Plateosaurus

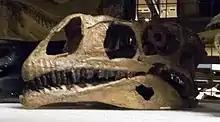
Skull cast of "P. gracilis"

The taxonomic history of "Plateosaurus" is "long and confusing" and a "chaotic tangle of names". As of 2019, only three species are universally accepted as valid: the type species "P. trossingensis, P. longiceps, and" "P. gracilis", previously assigned to its own genus "Sellosaurus". Moser performed the most extensive and detailed investigation of all plateosaurid material from Germany and Switzerland, concluding that all "Plateosaurus" and most other prosauropod material from the Keuper stems from the same species as the type material of "Plateosaurus engelhardti". However, this is problematic due to the undiagnostic state of the lectotype. Moser considered "Sellosaurus" to be the same genus as "Plateosaurus", but did not discuss whether "S. gracilis" and "P. engelhardti" belong to the same species. Palaeontologist Adam Yates of the University of the Witwatersrand cast further doubt on the generic separation. He included the type material of "Sellosaurus gracilis" in "Plateosaurus" as "P. gracilis" and reintroduced the old name "Efraasia" for some material that had been assigned to "Sellosaurus". In 1926, von Huene had already concluded the two genera were the same.